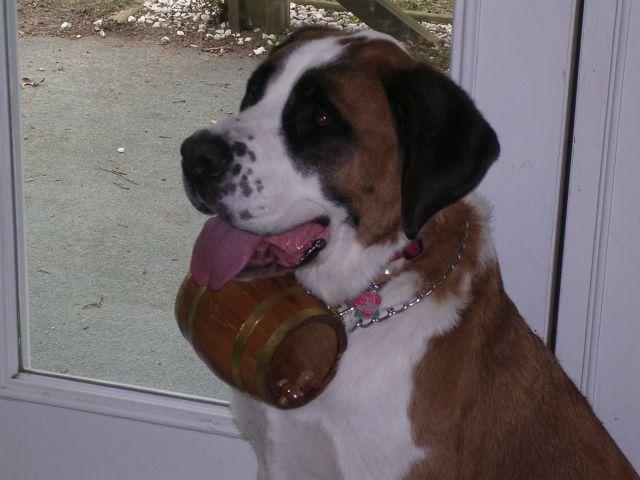
Saint_Bernard